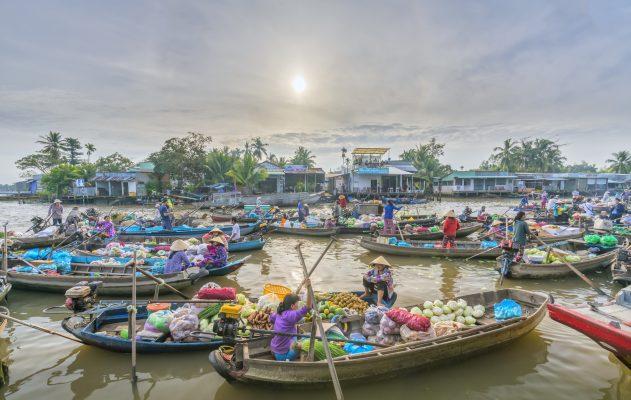
có nhiều con thuyền xuất hiện ở khu vực chợ nổi